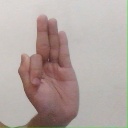
अक्षर: फ